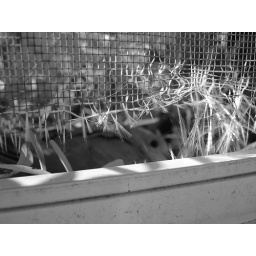
Ripped lining in a screen window